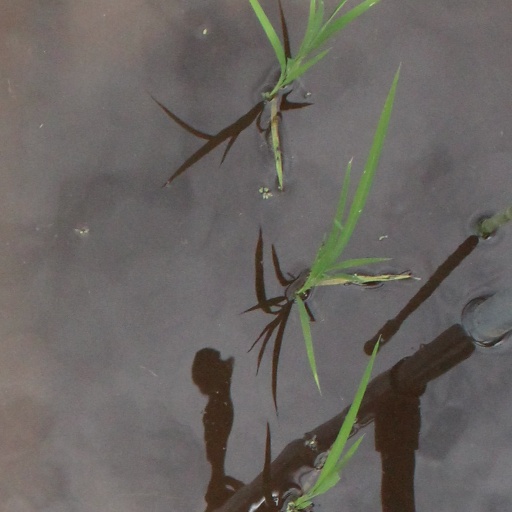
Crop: rice